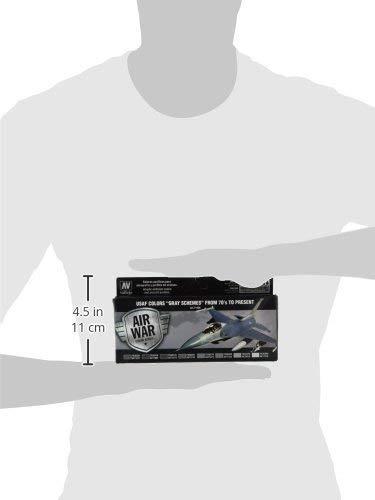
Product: Vallejo USAF Colors 70S to Now Model, 17ml
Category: Toys & Games | Hobbies | Hobby Building Tools & Hardware | Paints
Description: For USAF aircraft.
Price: $25.65